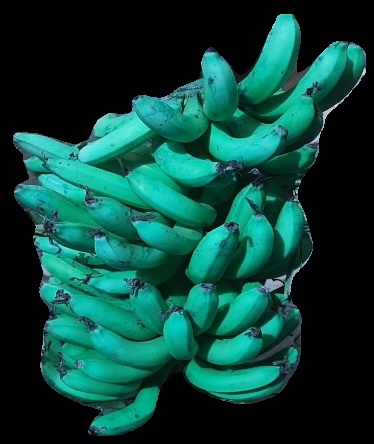
Variety: pachbale
Grade: grade3